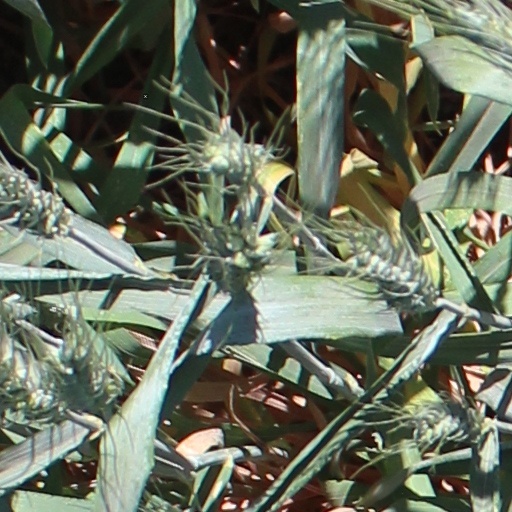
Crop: wheat